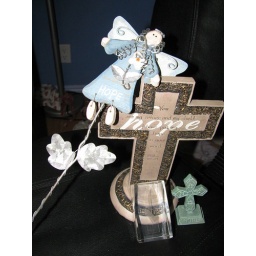
three of my hope pieces in my room with a cross God's hands and a bible sketched  in glass